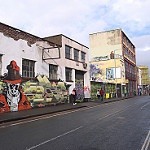
Label: street